Siege of Privas

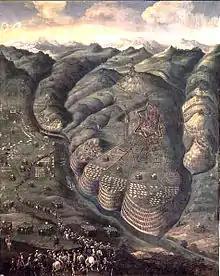
"Siège de Privas", by Nicolas Prévost, 1640. Château de Richelieu

One girl who escaped the massacre was adopted by Richelieu, and was nicknamed "La Fortunée de Privas". The Marquis des Portes was killed in the siege.